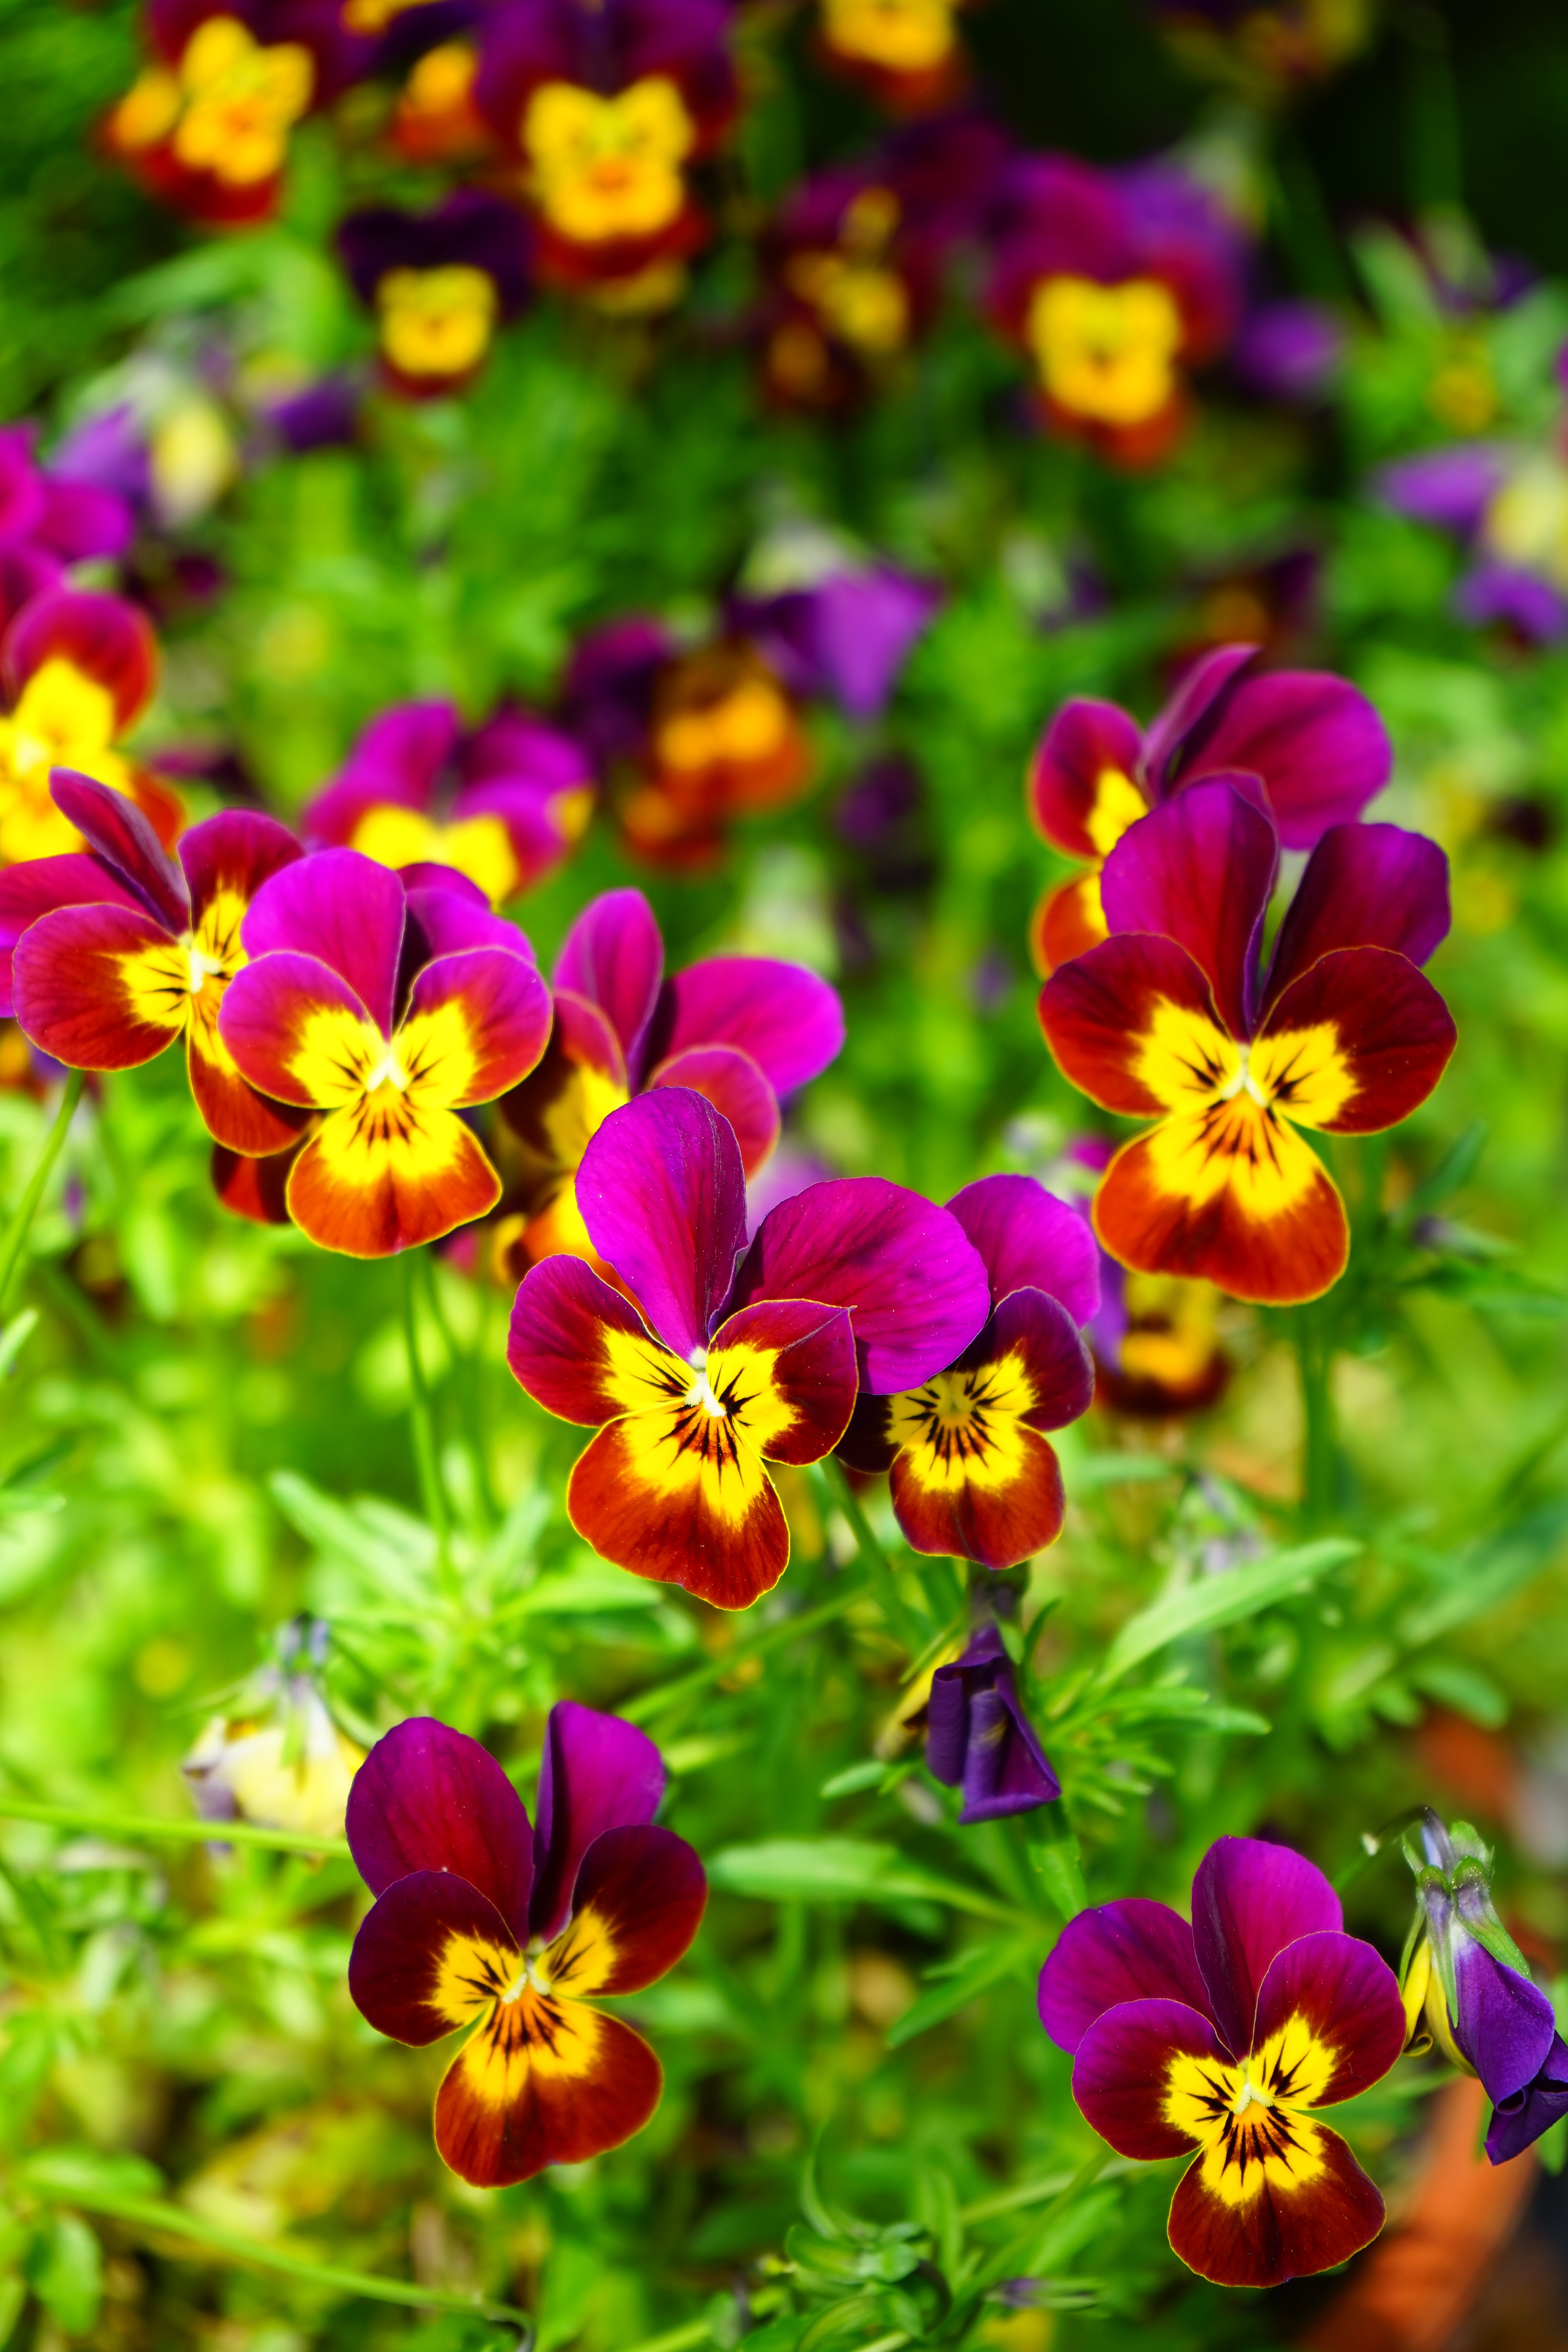
blossom, plant, field, meadow, flower, petal, bloom, color, botany, colorful, yellow, flora, wildflower, violet, viola, macro photography, pansy, flowering plant, violaceae, annual plant, land plant, violet family, garden cosmos, day and night bl mle, day and night flower